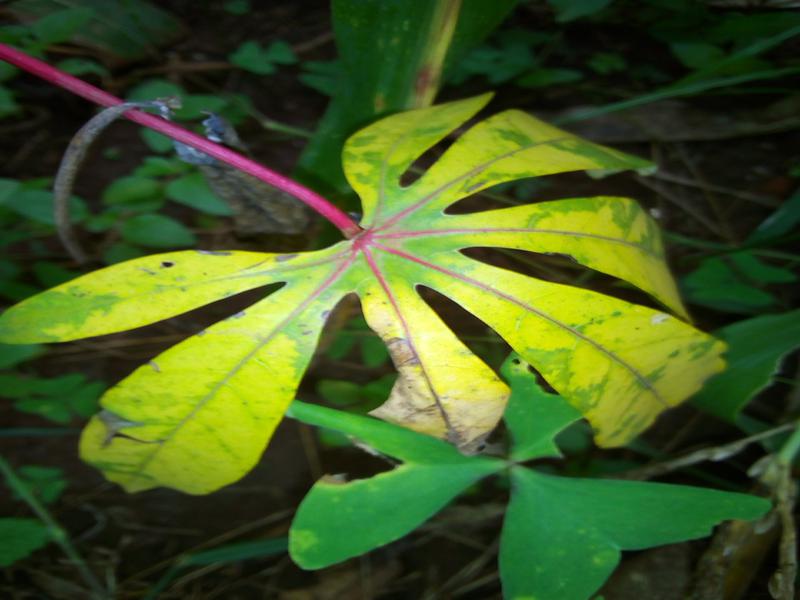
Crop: cassava
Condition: brown_streak_disease